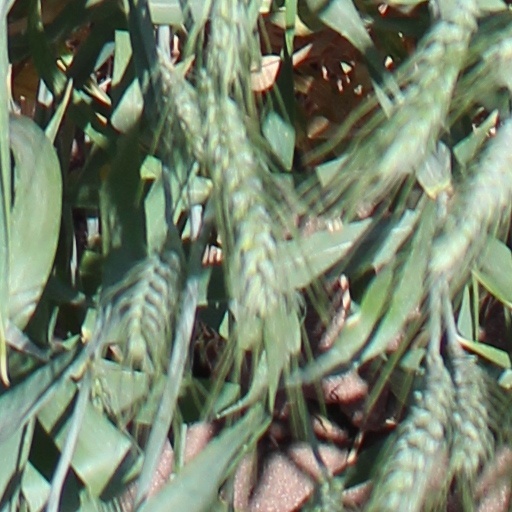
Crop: wheat